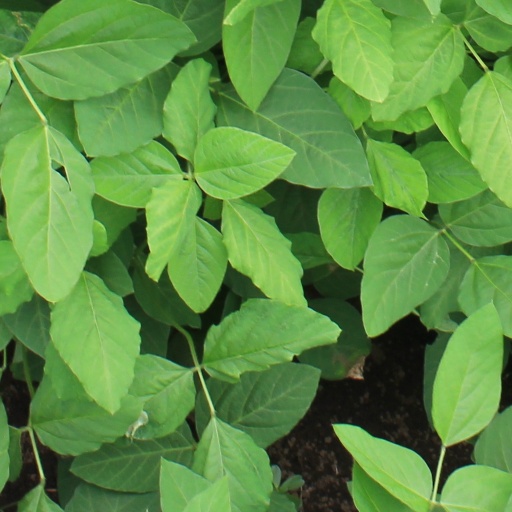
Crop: soybean